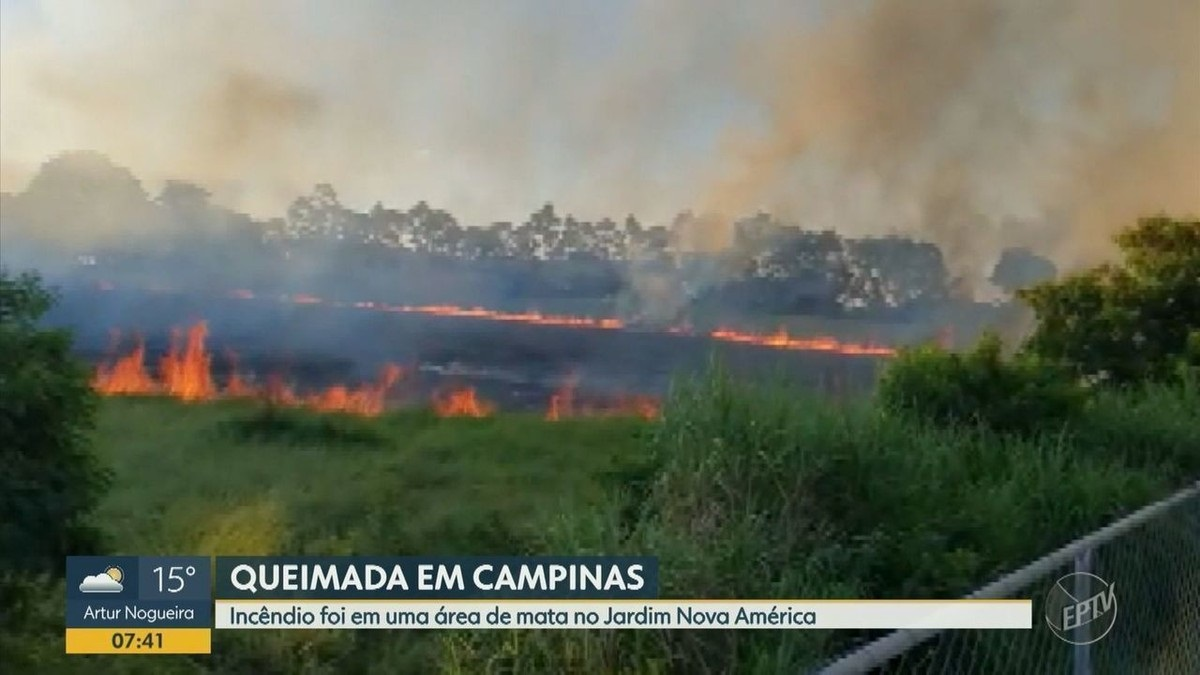
Fire: yes
Smoke: yes